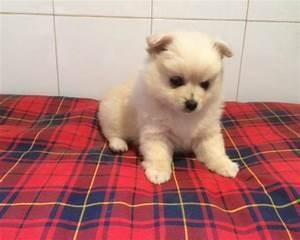
dog